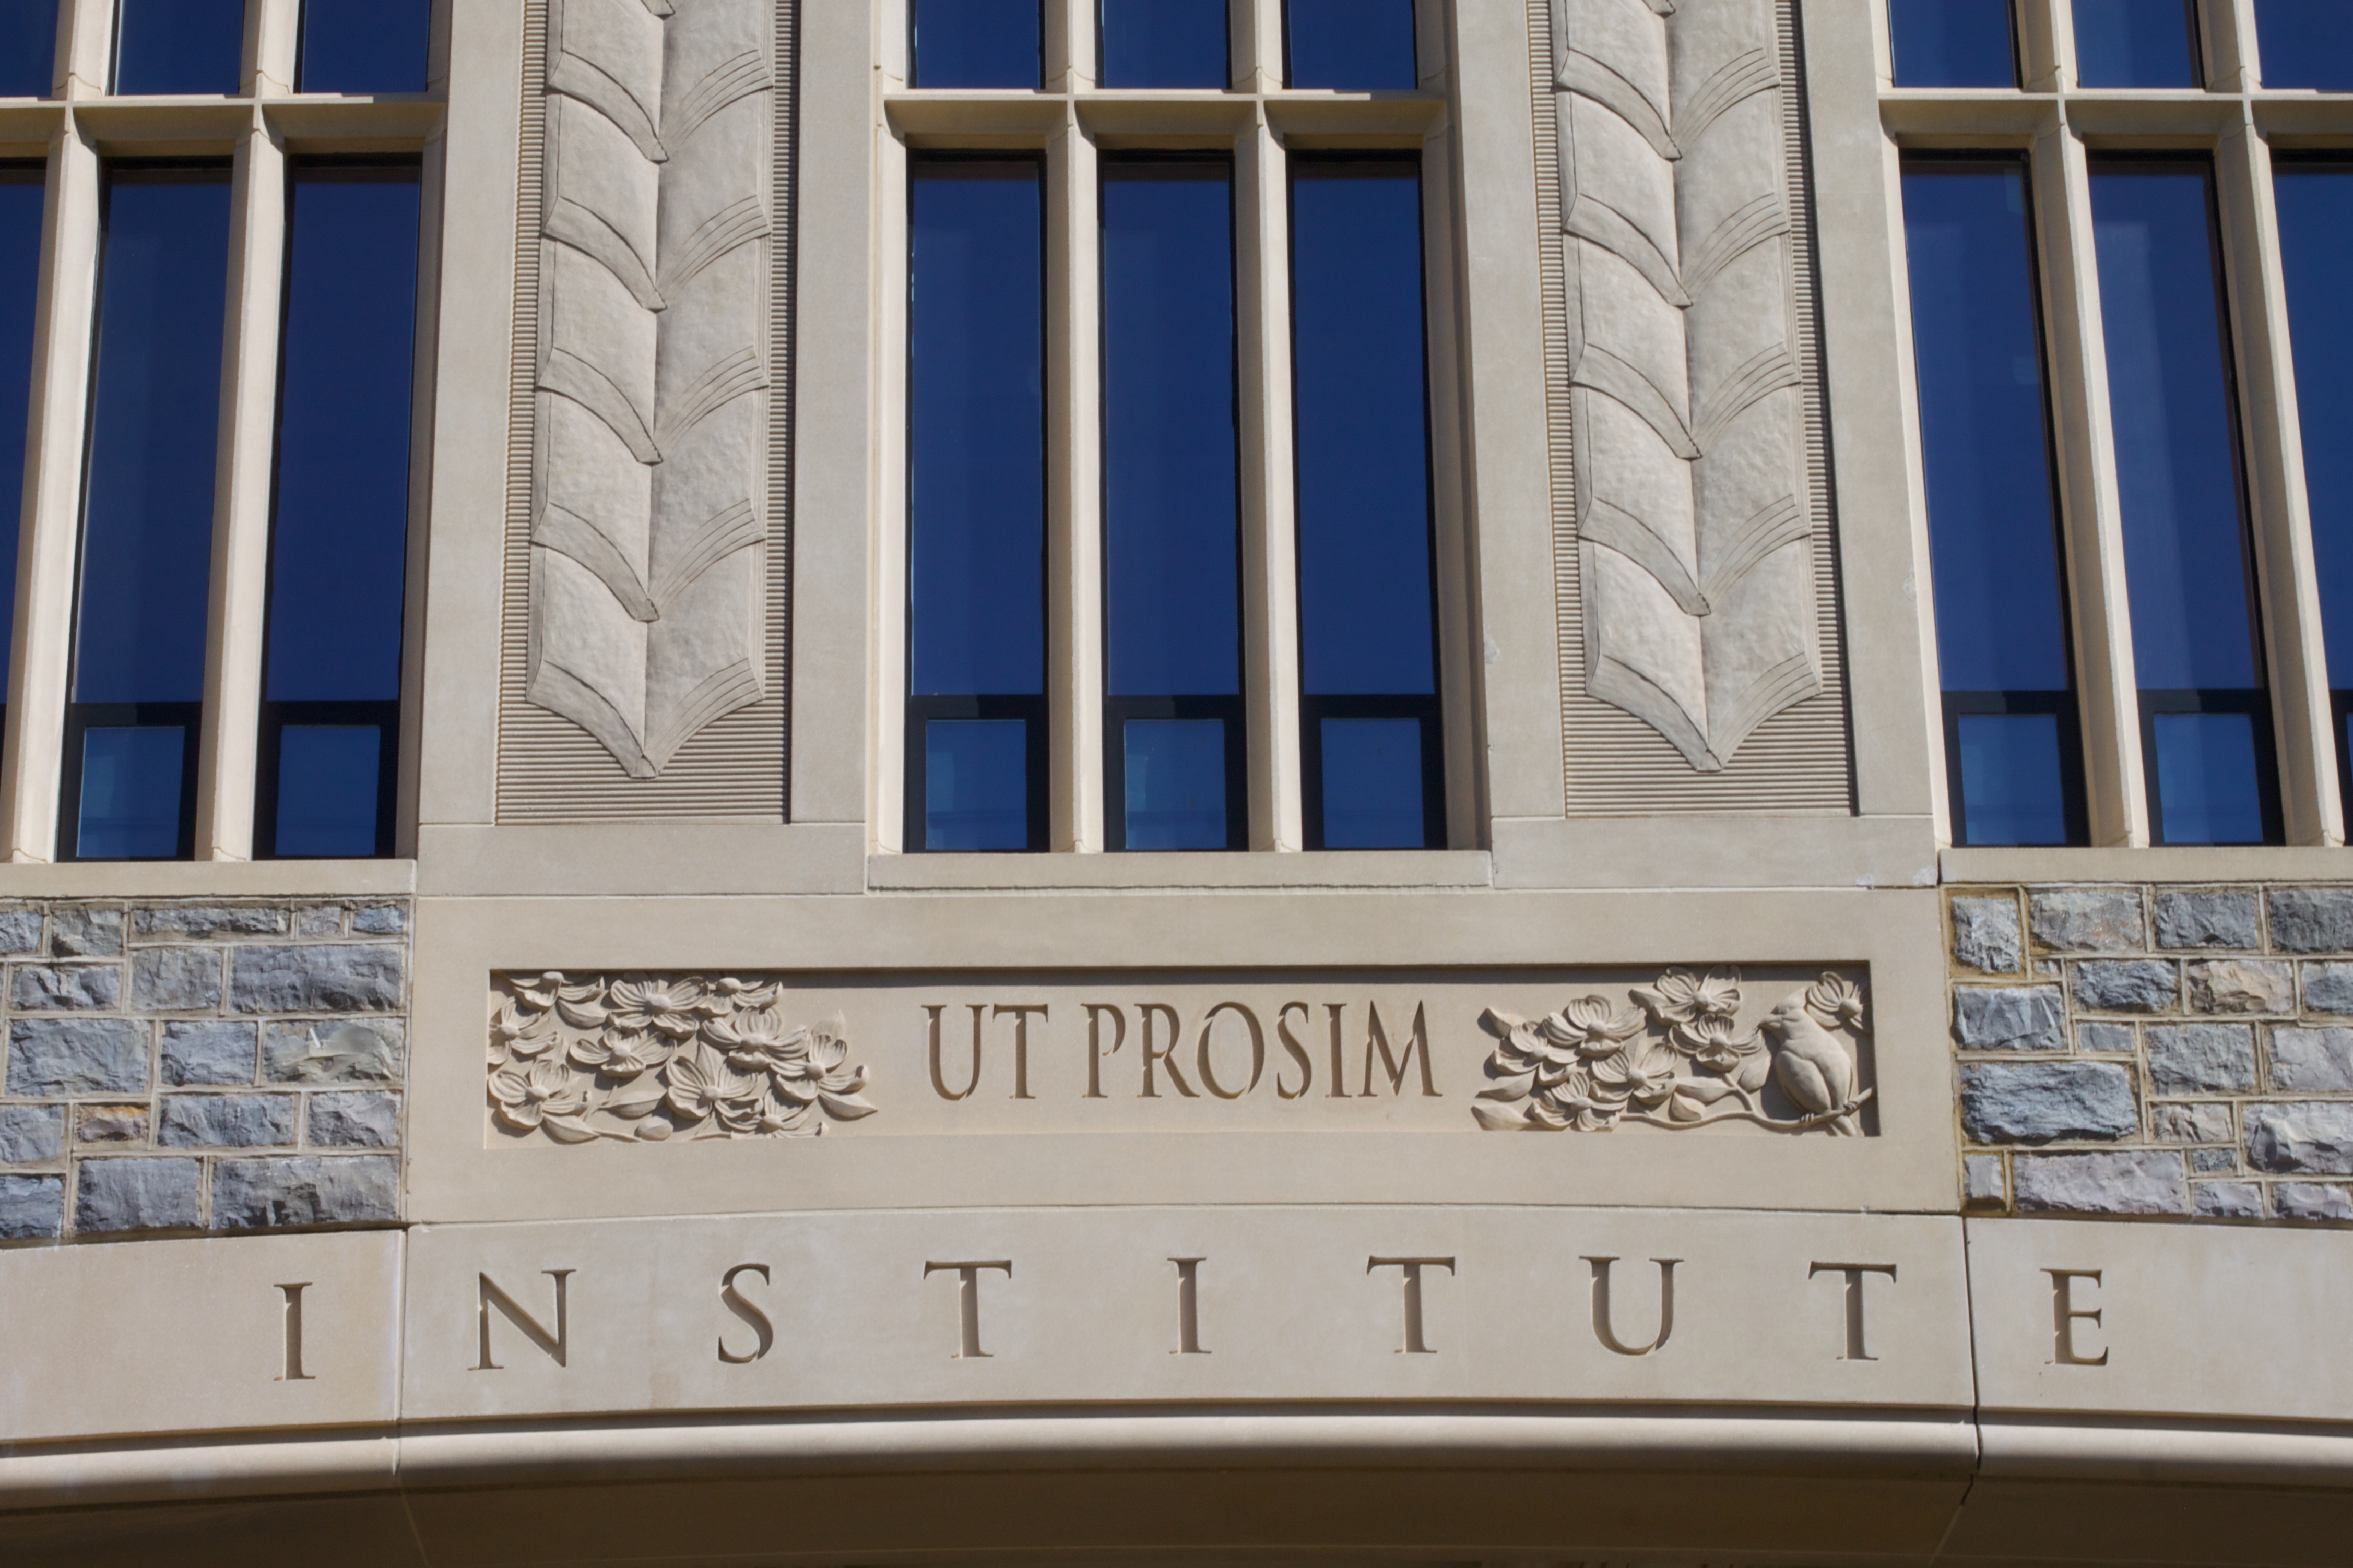
architecture, window, landmark, facade, blue, odyssey